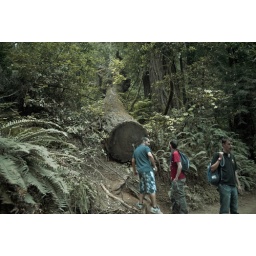
A massive redwood tree fallen in muir woodsI thought this looked like something out of the TV show Lost